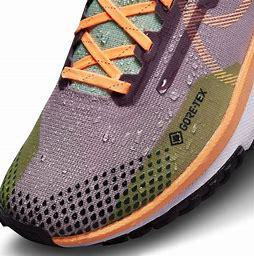
Brand: Nike
Model: Pegasus 4 Gore TEX